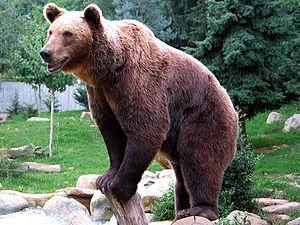
L'Occitanie est une région administrative française créée par la réforme territoriale de 2014 comportant 13 départements, et qui résulte de la fusion des anciennes régions Languedoc-Roussillon et Midi-Pyrénées. Temporairement appelée Languedoc-Roussillon-Midi-Pyrénées, le nom « Occitanie » est officiel depuis le 28 septembre 2016 et effectif depuis le 30 septembre 2016. S'il est sous-titré « Pyrénées-Méditerranée » par le conseil régional, ce sous-titre n'apparaît pas dans le Journal officiel de la République française. Le conseil régional est présidée par Carole Delga depuis le 4 janvier 2016, et son chef-lieu est Toulouse.
Les bruns sont des couleurs sombres, grisâtres ou de coloration médiocre, avec une dominante de couleur chaude.
Les différentes activités humaines sont :
L'ours est présent dans les Pyrénées depuis des centaines de milliers d'années. La population actuelle d'ours brun eurasien qui vit sur les versants français et espagnol des Pyrénées est souvent nommée « ours des Pyrénées » ; toutefois, il ne s'agit pas d'une espèce à part entière mais d'un sous-groupe de population d'ours bruns extrêmement réduite. Elle a fait l'objet d'une importante médiatisation ces dernières années, opposant les éleveurs pyrénéens, qui lui attribuent de très nombreux dégâts, aux partisans de sa conservation et du renforcement de sa population qui veulent éviter sa disparition. Une large polémique s'est créée autour de ce grand mammifère qui demeure traditionnellement présent dans les Pyrénées alors qu'il a disparu de toutes les autres régions de France au cours de l'Histoire. Au niveau mondial cependant, l'ours brun eurasien n'est pas considéré comme une espèce menacée par l'Union internationale pour la conservation de la nature.
Frédéric Fougea est un auteur, réalisateur et producteur de cinéma et de télévision français né le 4 mars 1961 à Paris. Il est le gérant de la société de production Boréales, qu'il a fondée en 1987. Ses films sont reconnaissables à un style particulier mêlant documentaire et fiction : construits comme des « histoires » plutôt que comme des documentaires classiques, ils sont souvent décrits comme des « contes ». Leur thème de prédilection est la relation entre l'homme et l'animal ; tous explorent la question de l'animalité dans l'homme et de l'humanité chez les animaux.